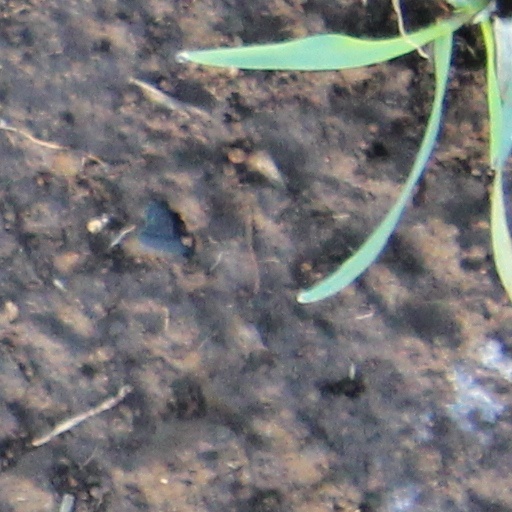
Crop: wheat